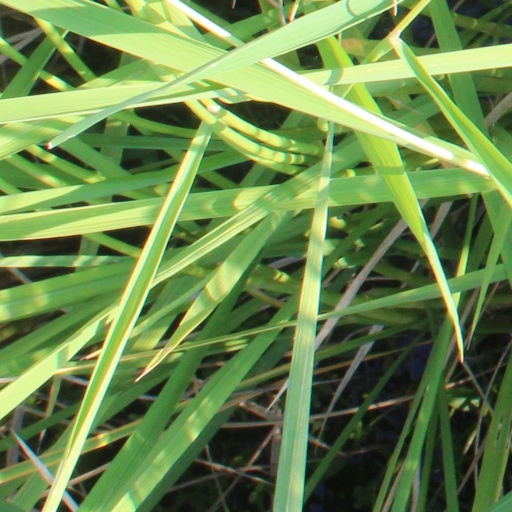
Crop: rice